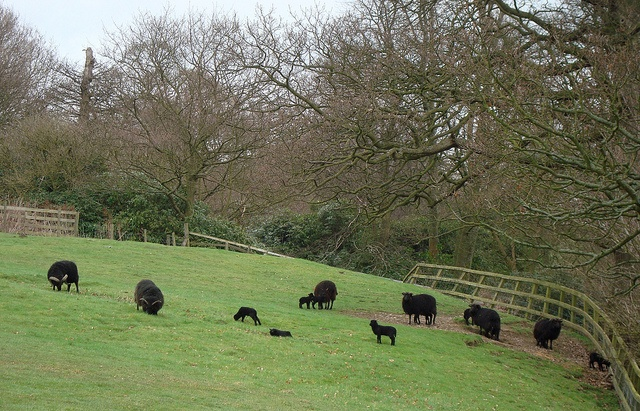
A herd of adult and baby black sheep in a fenced field.
Farm animals grazing in large grassy fenced field.
Several animals grazing on a farm near a fence.
A herd of black sheep grazing in a green field.
A herd of animals standing on top of a green hill.